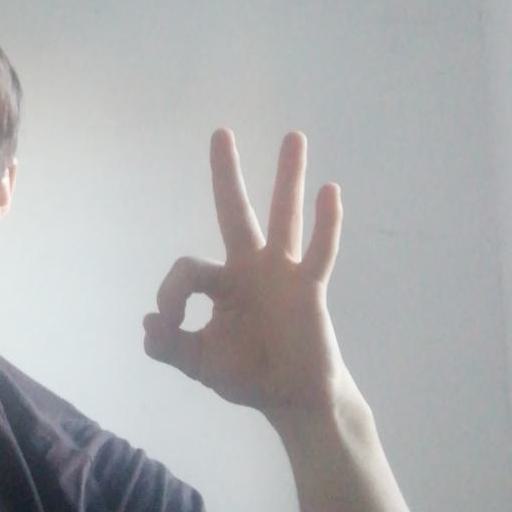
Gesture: ok